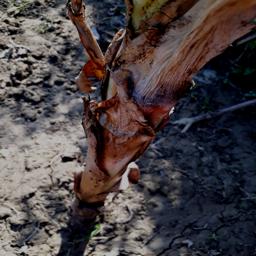
Label: BACTERIAL SOFT ROT